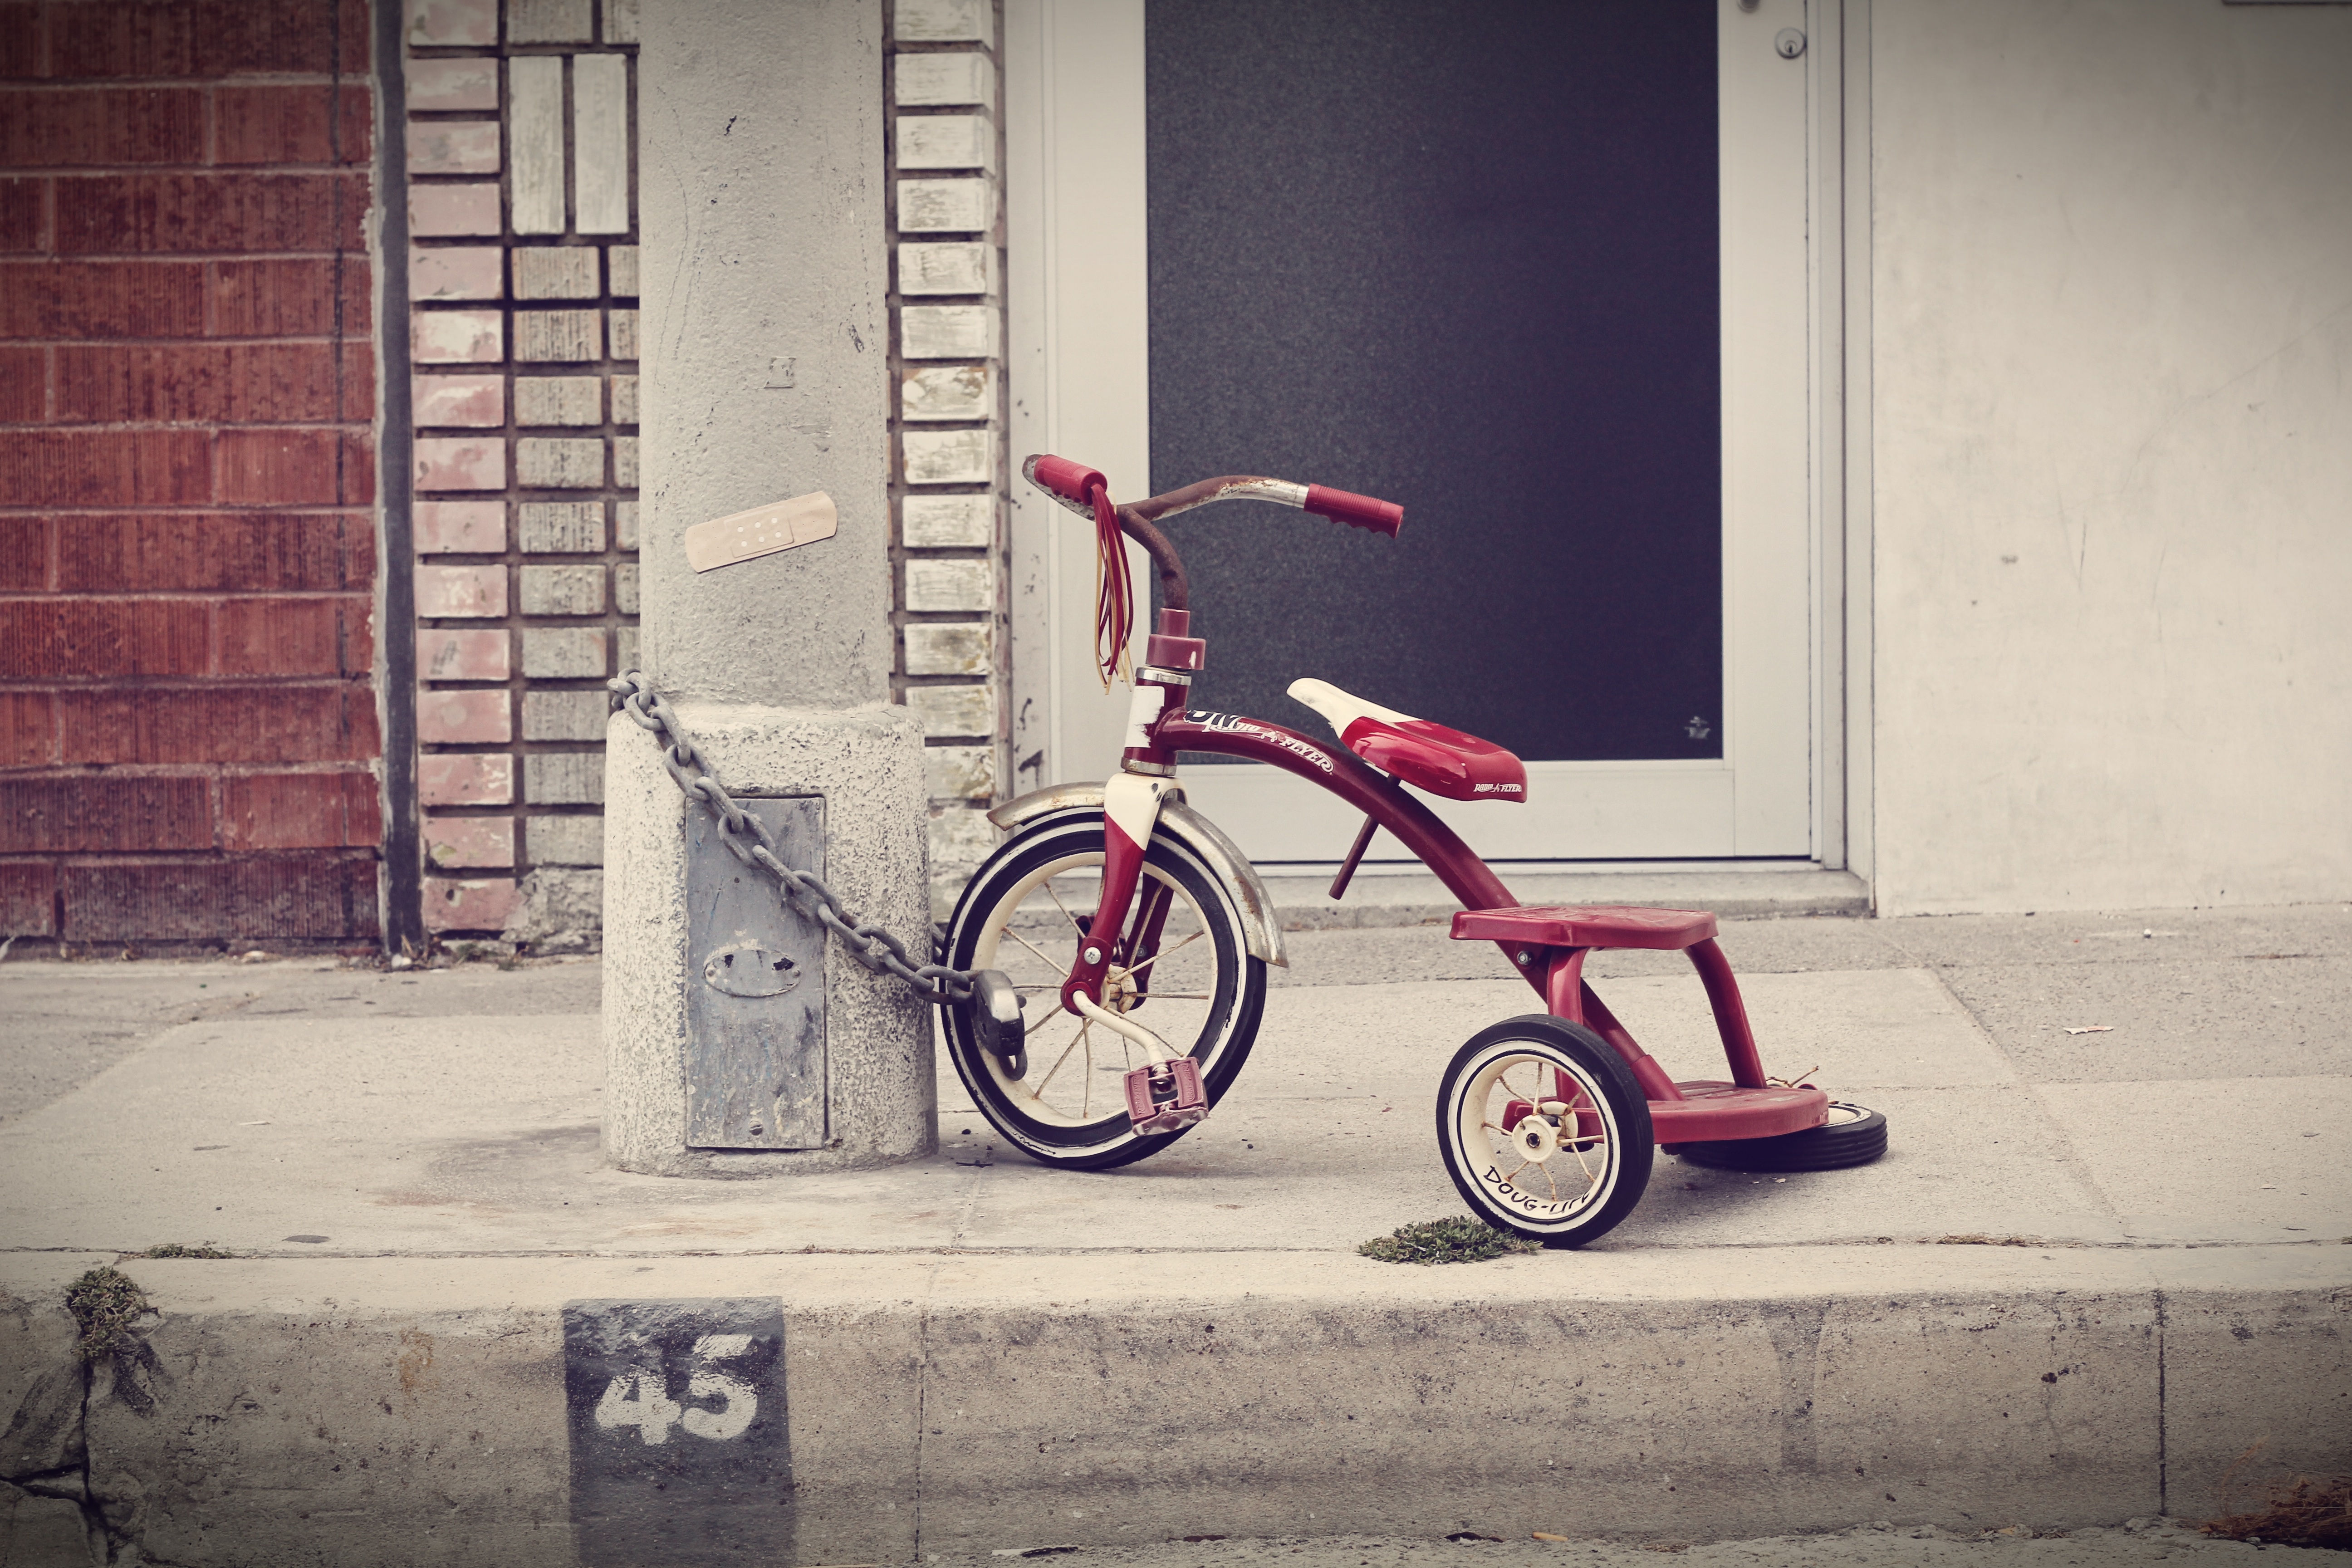
white, street, wheel, tricycle, chain, sidewalk, bicycle, red, vehicle, color, sports equipment, land vehicle, cycle sport, bicycle motocross, bmx bike, freestyle bmx